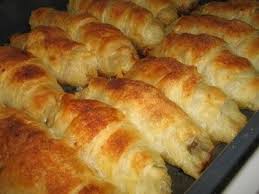
Yemek: borek